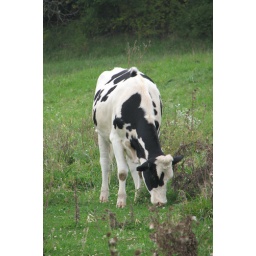
A lone cow grazes in the field near our fishing pond.